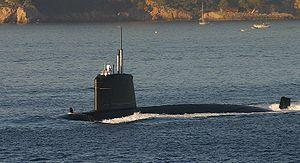
Le Chant du loup est un film français écrit et réalisé par Antonin Baudry, sorti en 2019.